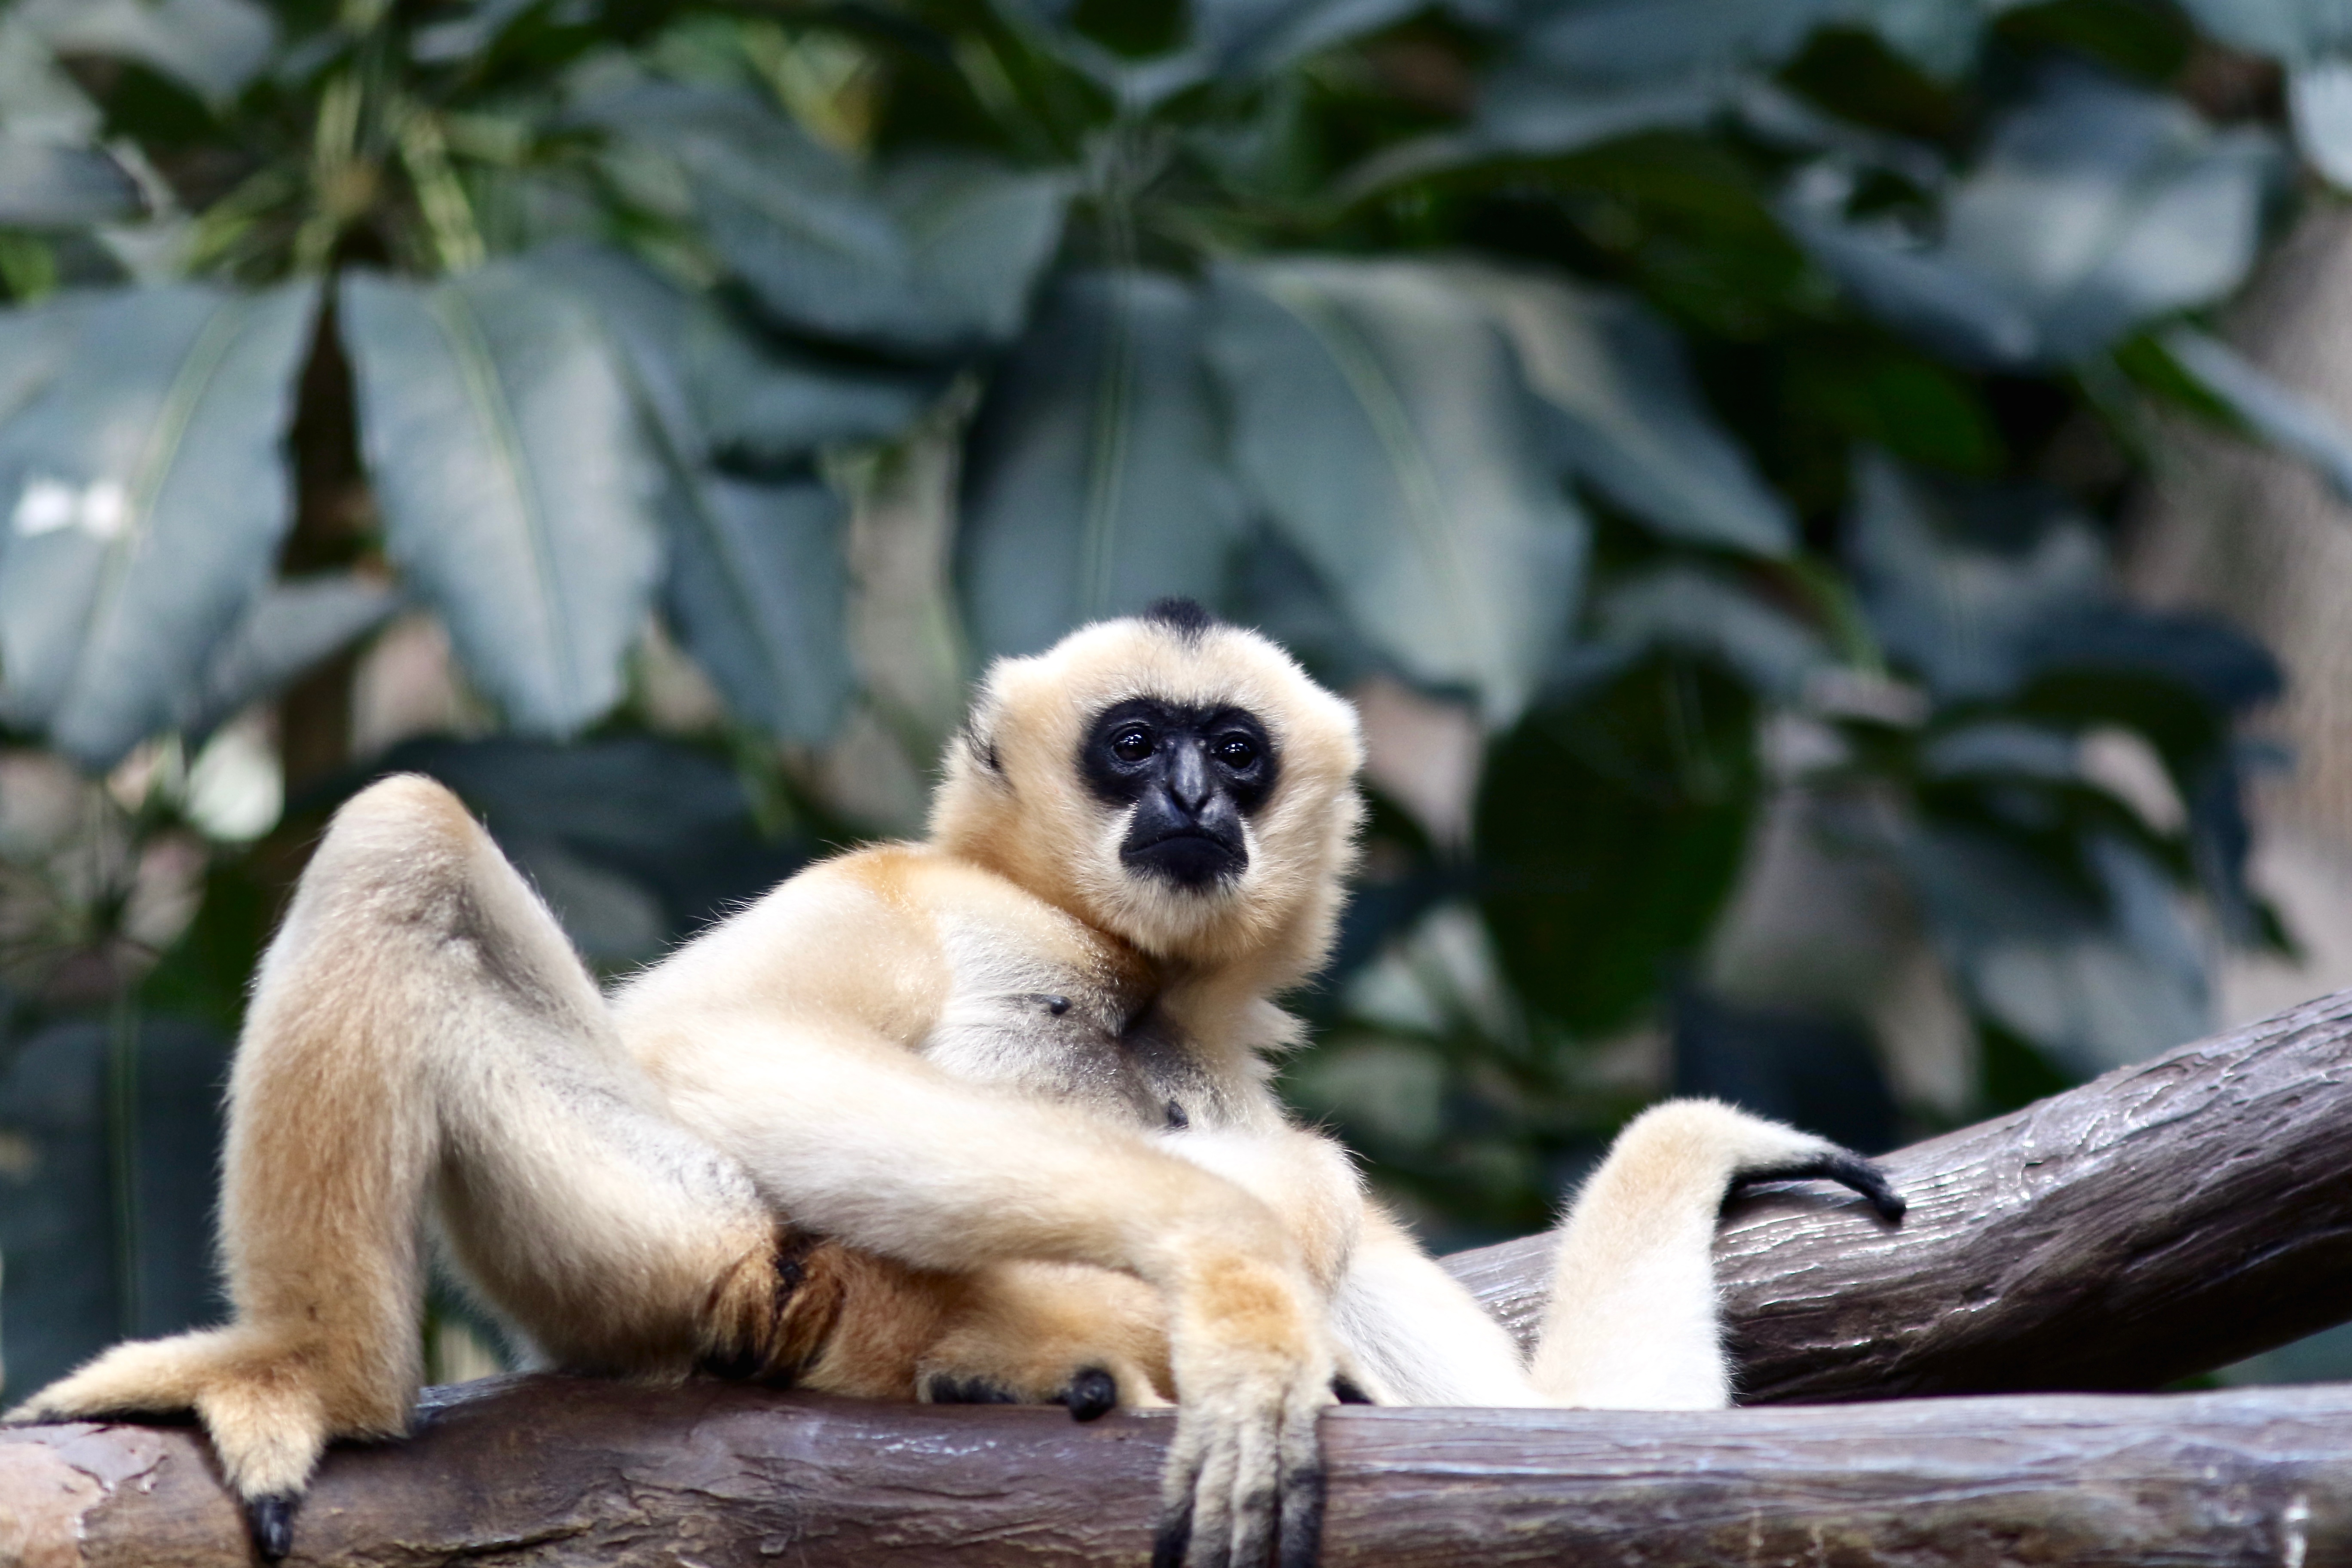
flower, wildlife, zoo, mammal, fauna, primate, vertebrate, macaque, dog breed group, tibetan spaniel